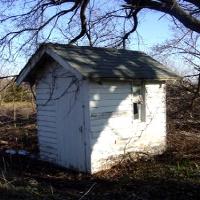
Weather: sun or clear